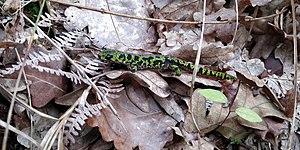
Triton marbré femelle vu dans les Landes (sud ouest)
Triturus marmoratus, le Triton marbré, est une espèce d'urodèles de la famille des Salamandridae.